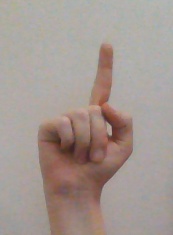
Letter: bb